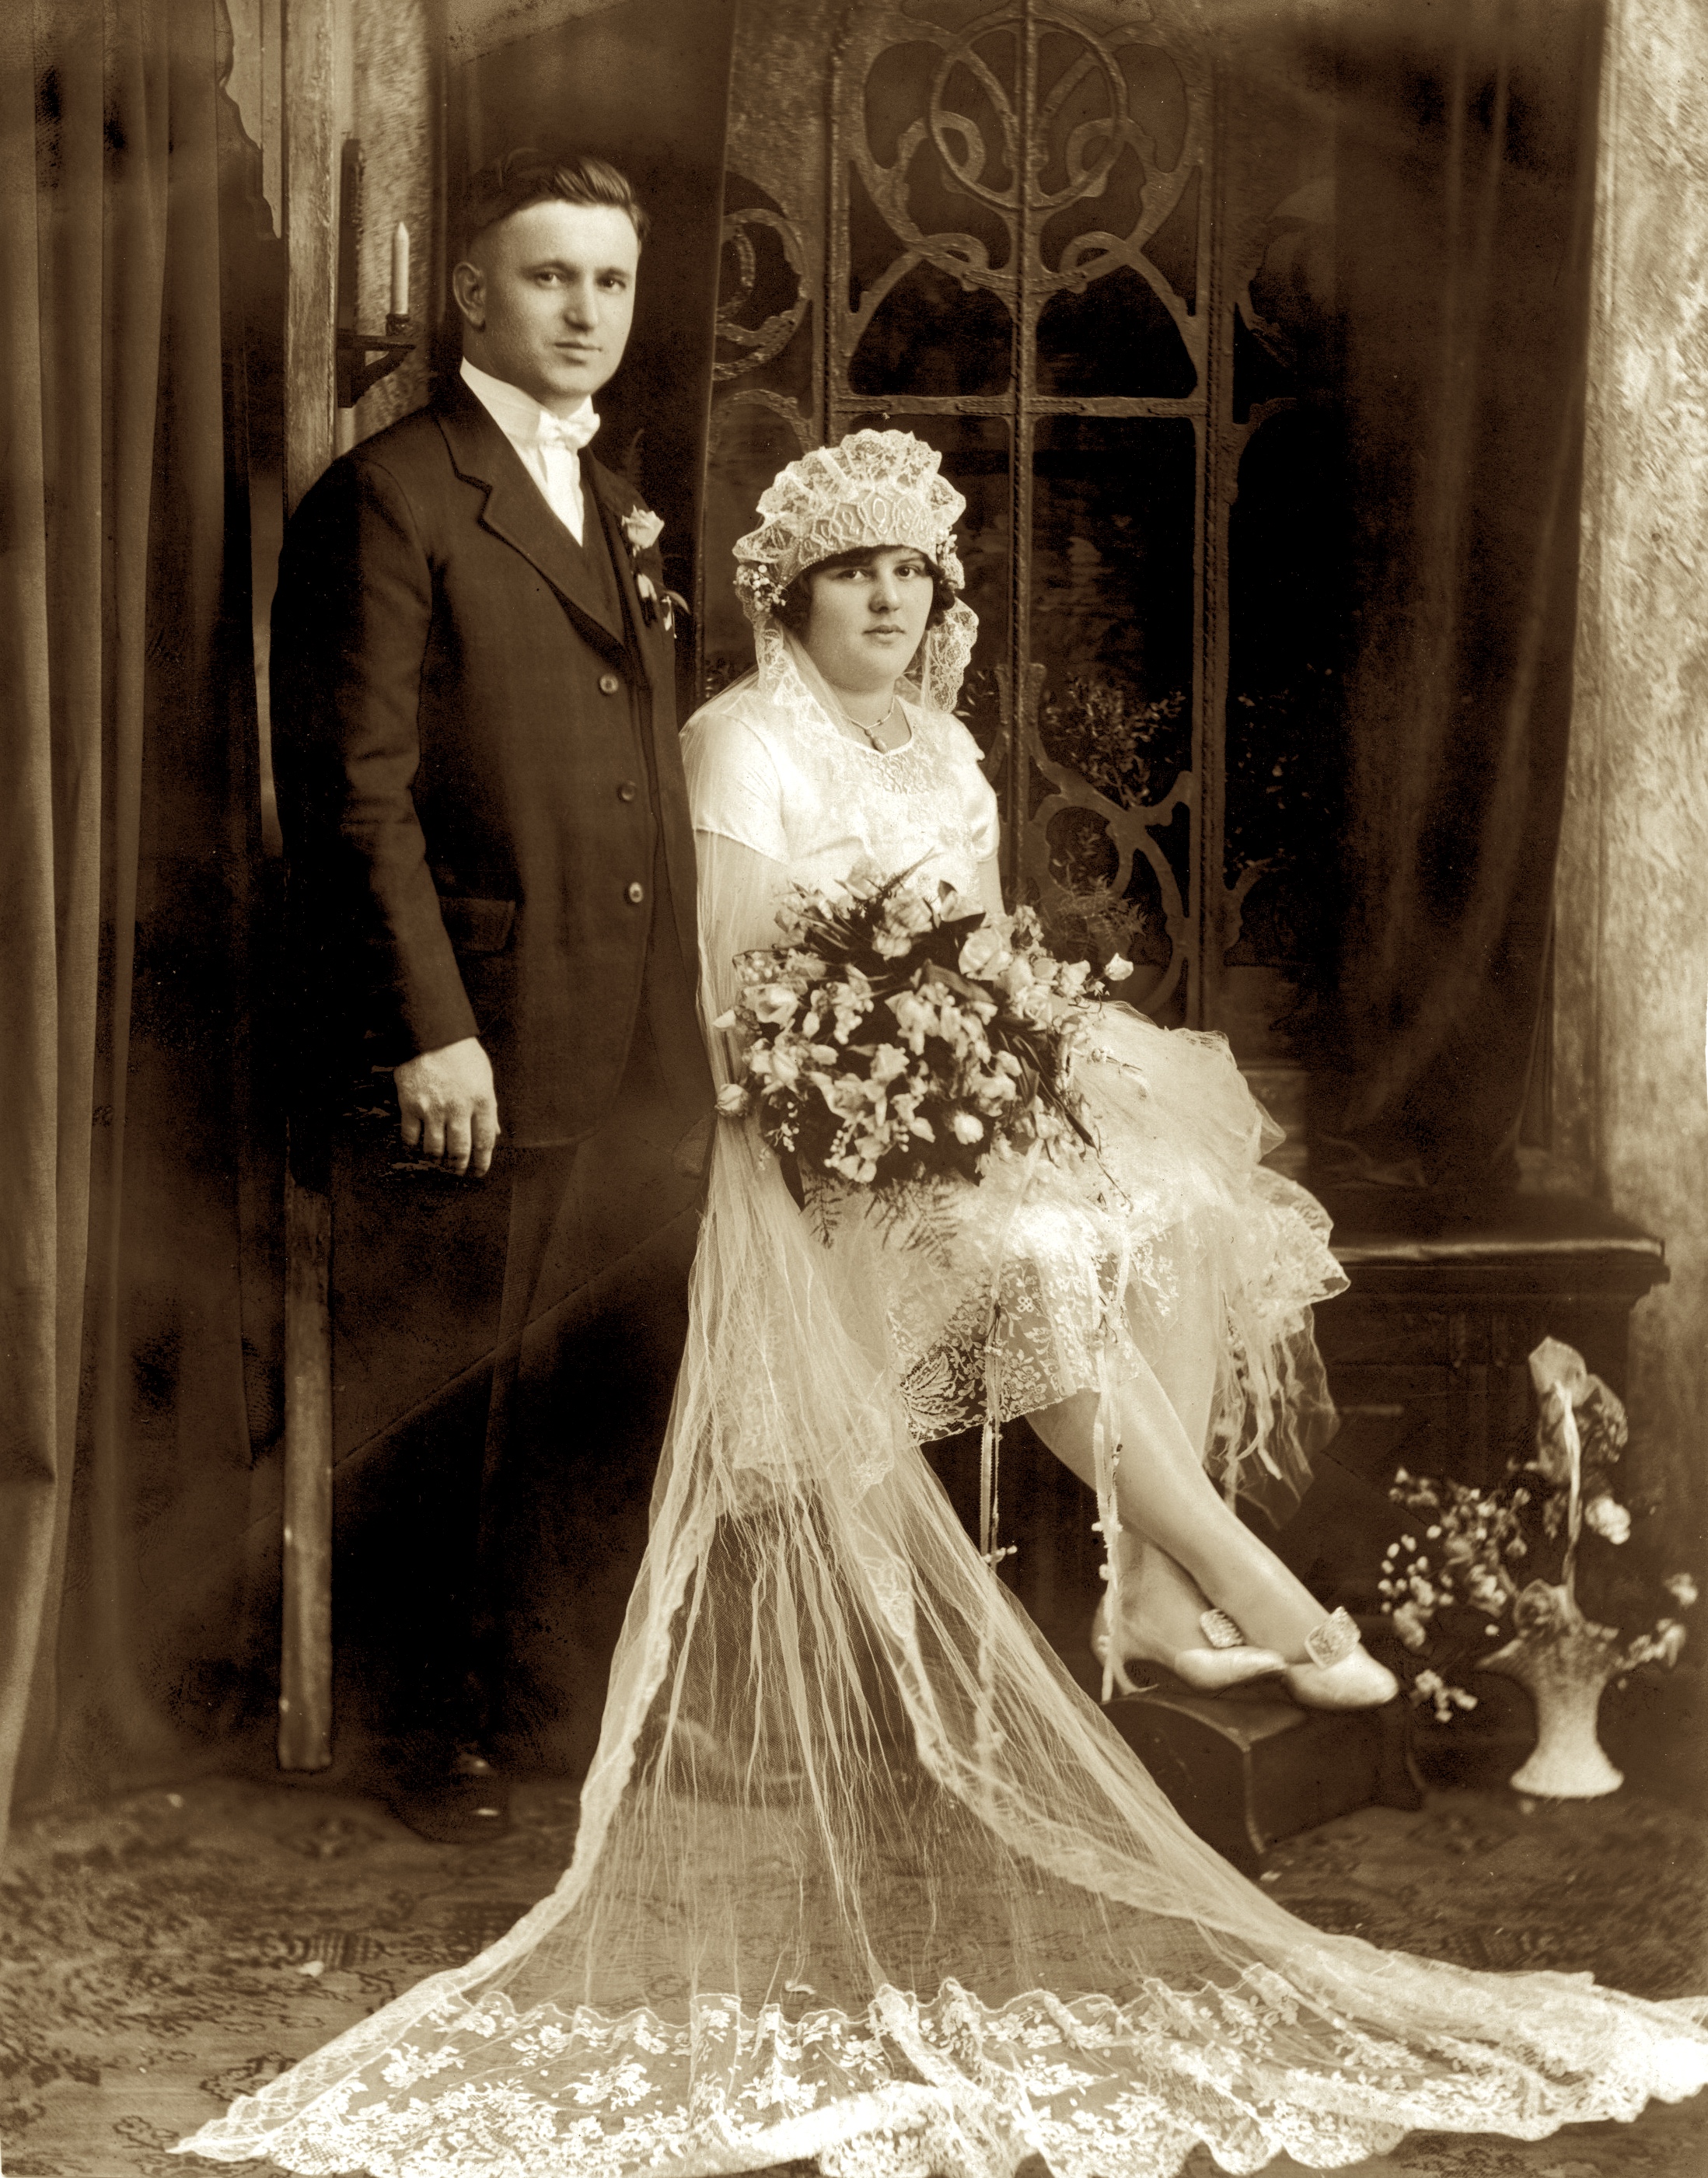
man, person, woman, photography, clothing, wedding, wedding dress, bride, groom, ceremony, dress, violet, photograph, gown, johnsr, bratina, veil, bridal clothing